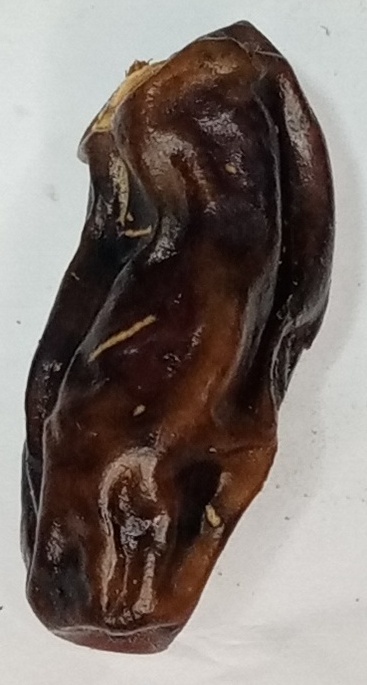
Variety: gajar
Size: medium
Grade: grade-1